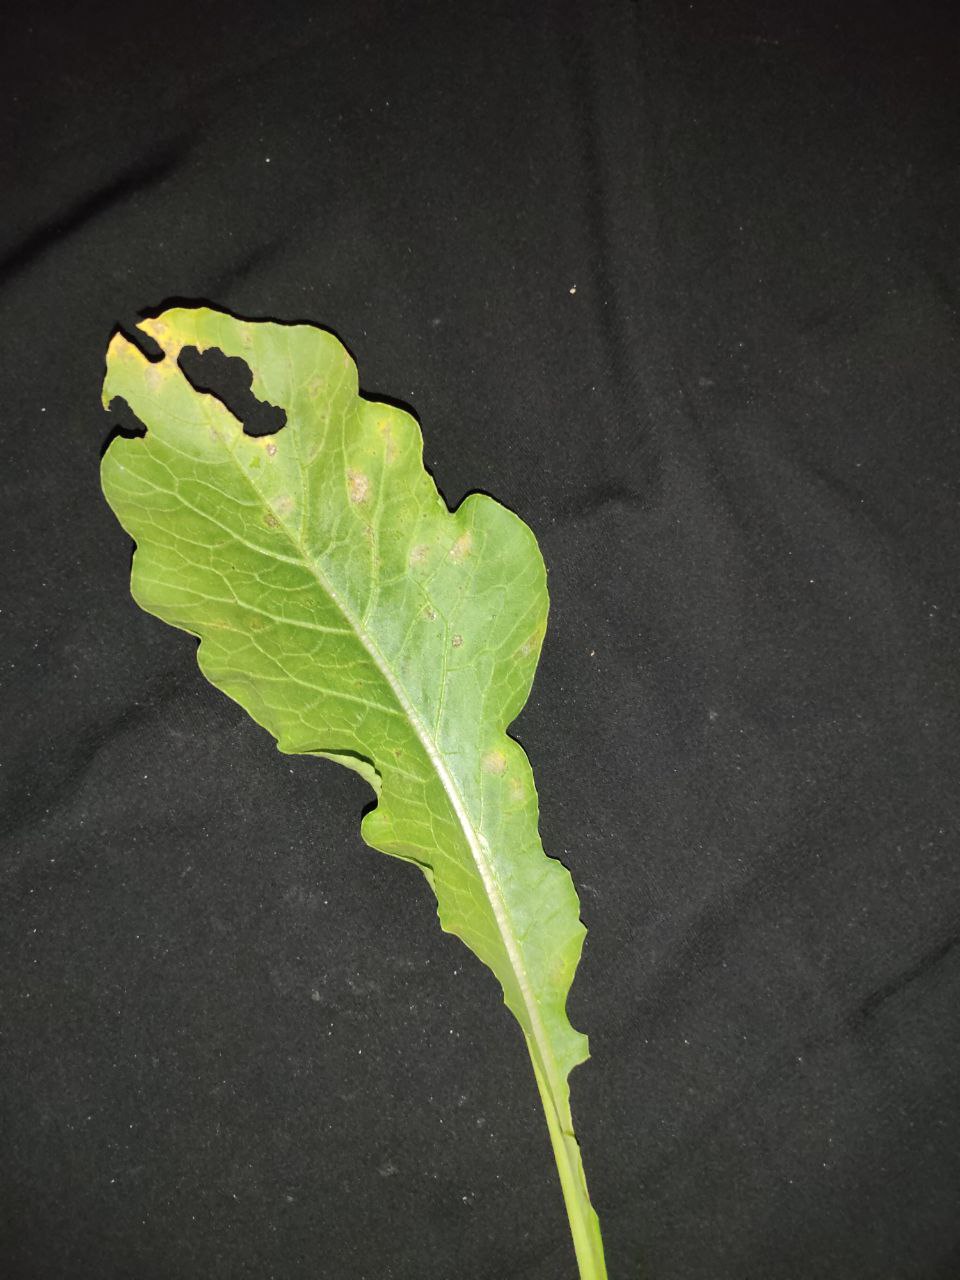
Label: Downey mildew